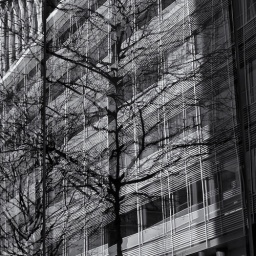
Dying trees reflected in the windows of a glass building in Spinningfields on a cold but sunny autumnal day